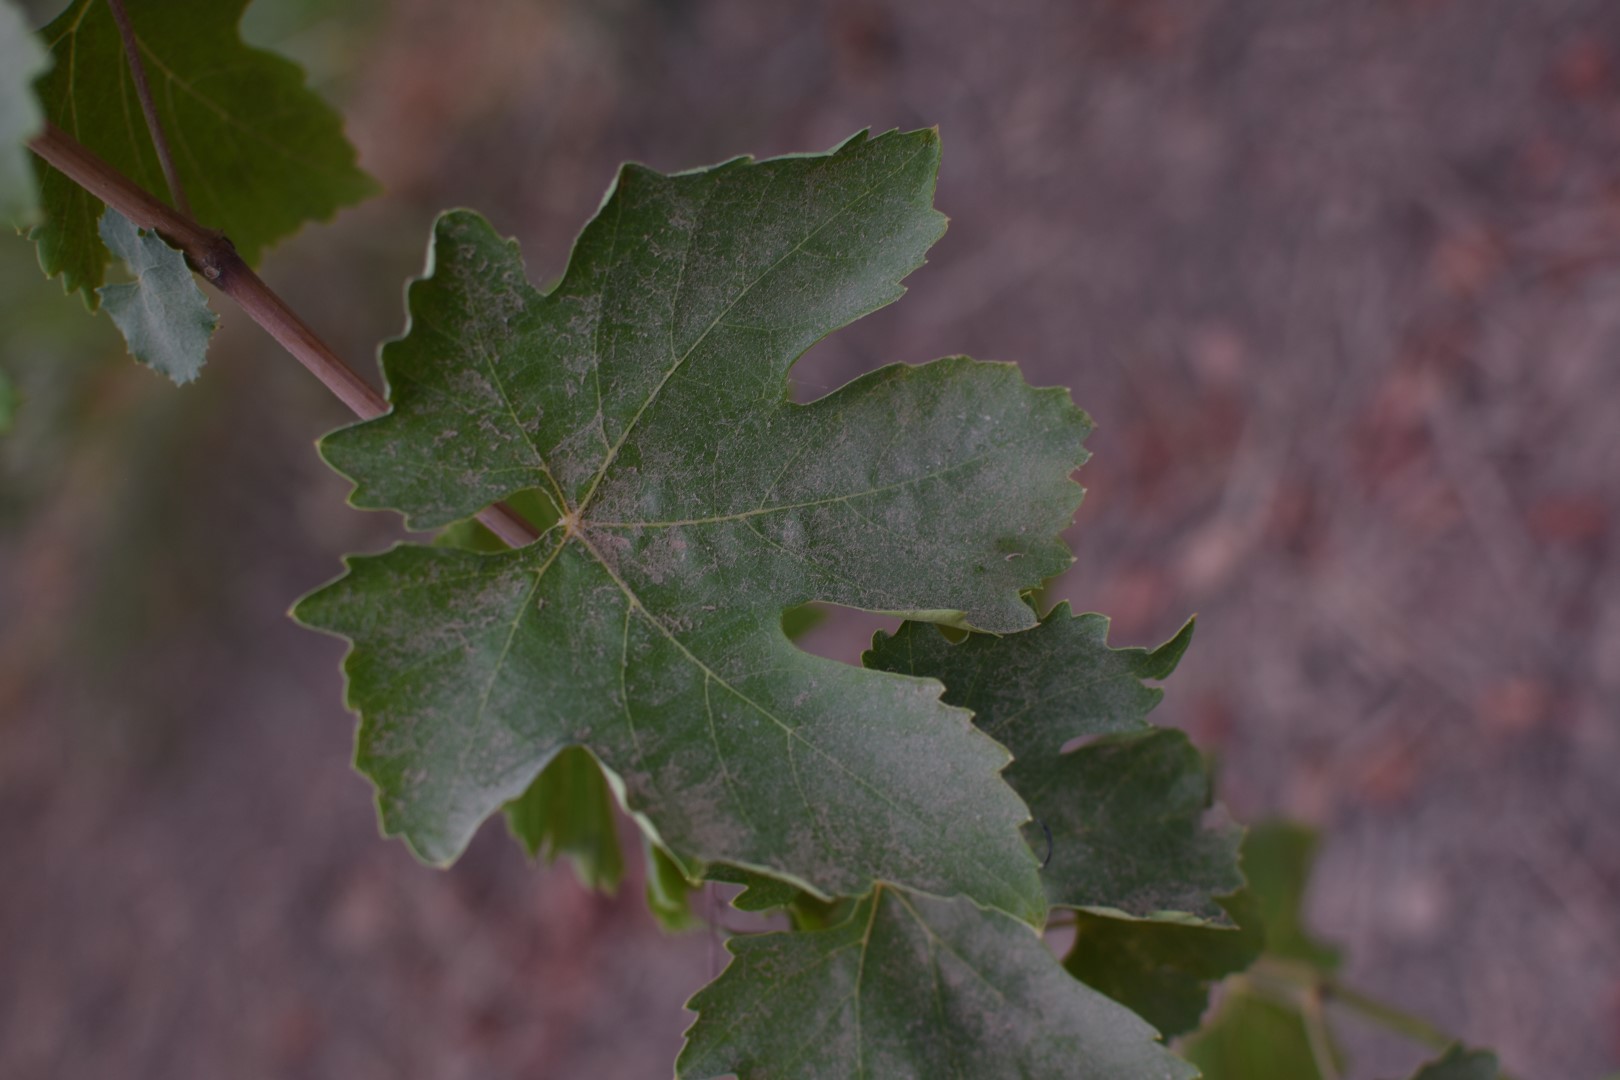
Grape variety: Thompson Seedless